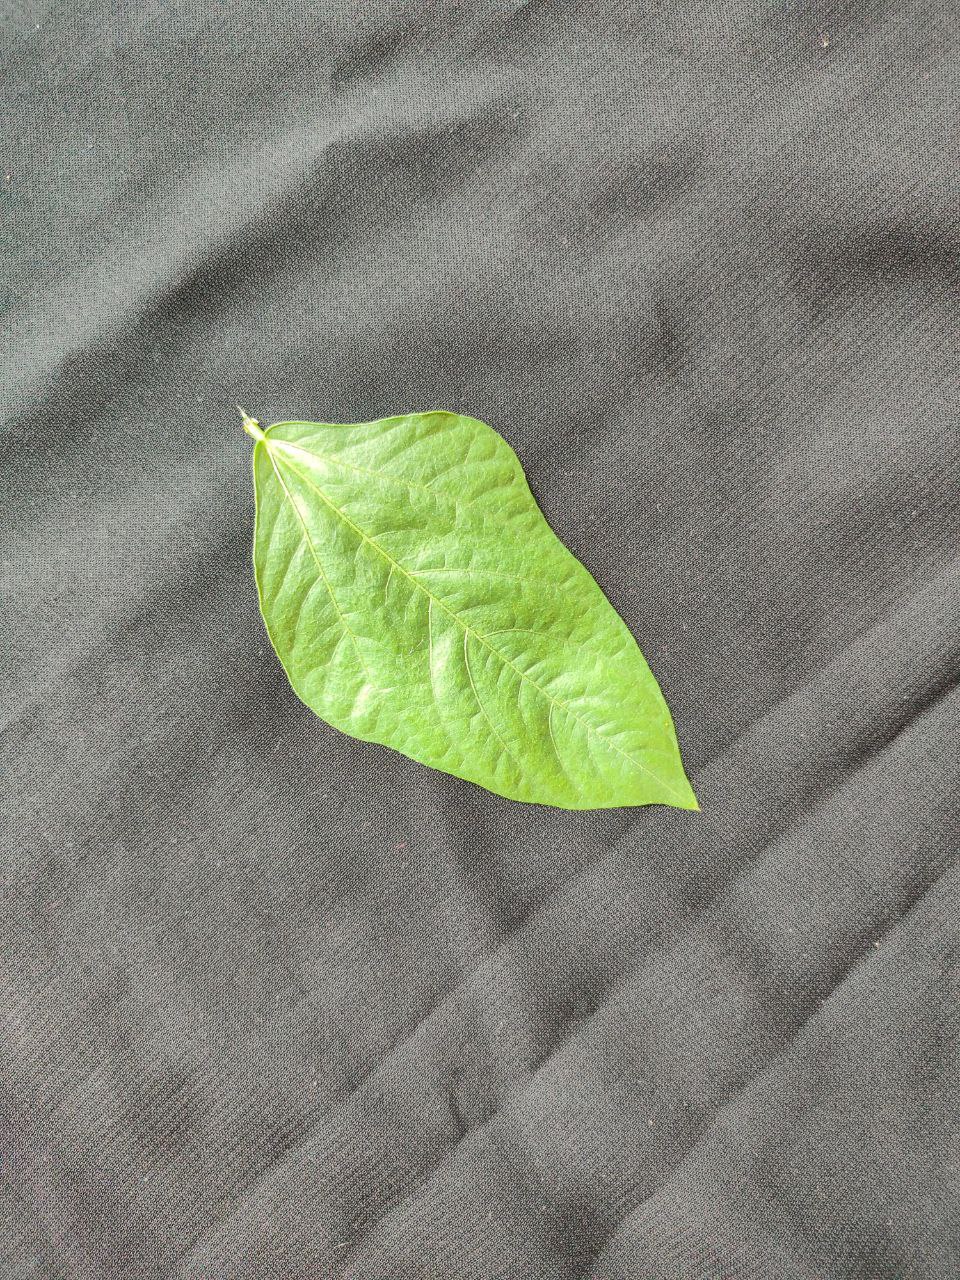
Crop: cowpea
Leaf condition: Fresh Leaf